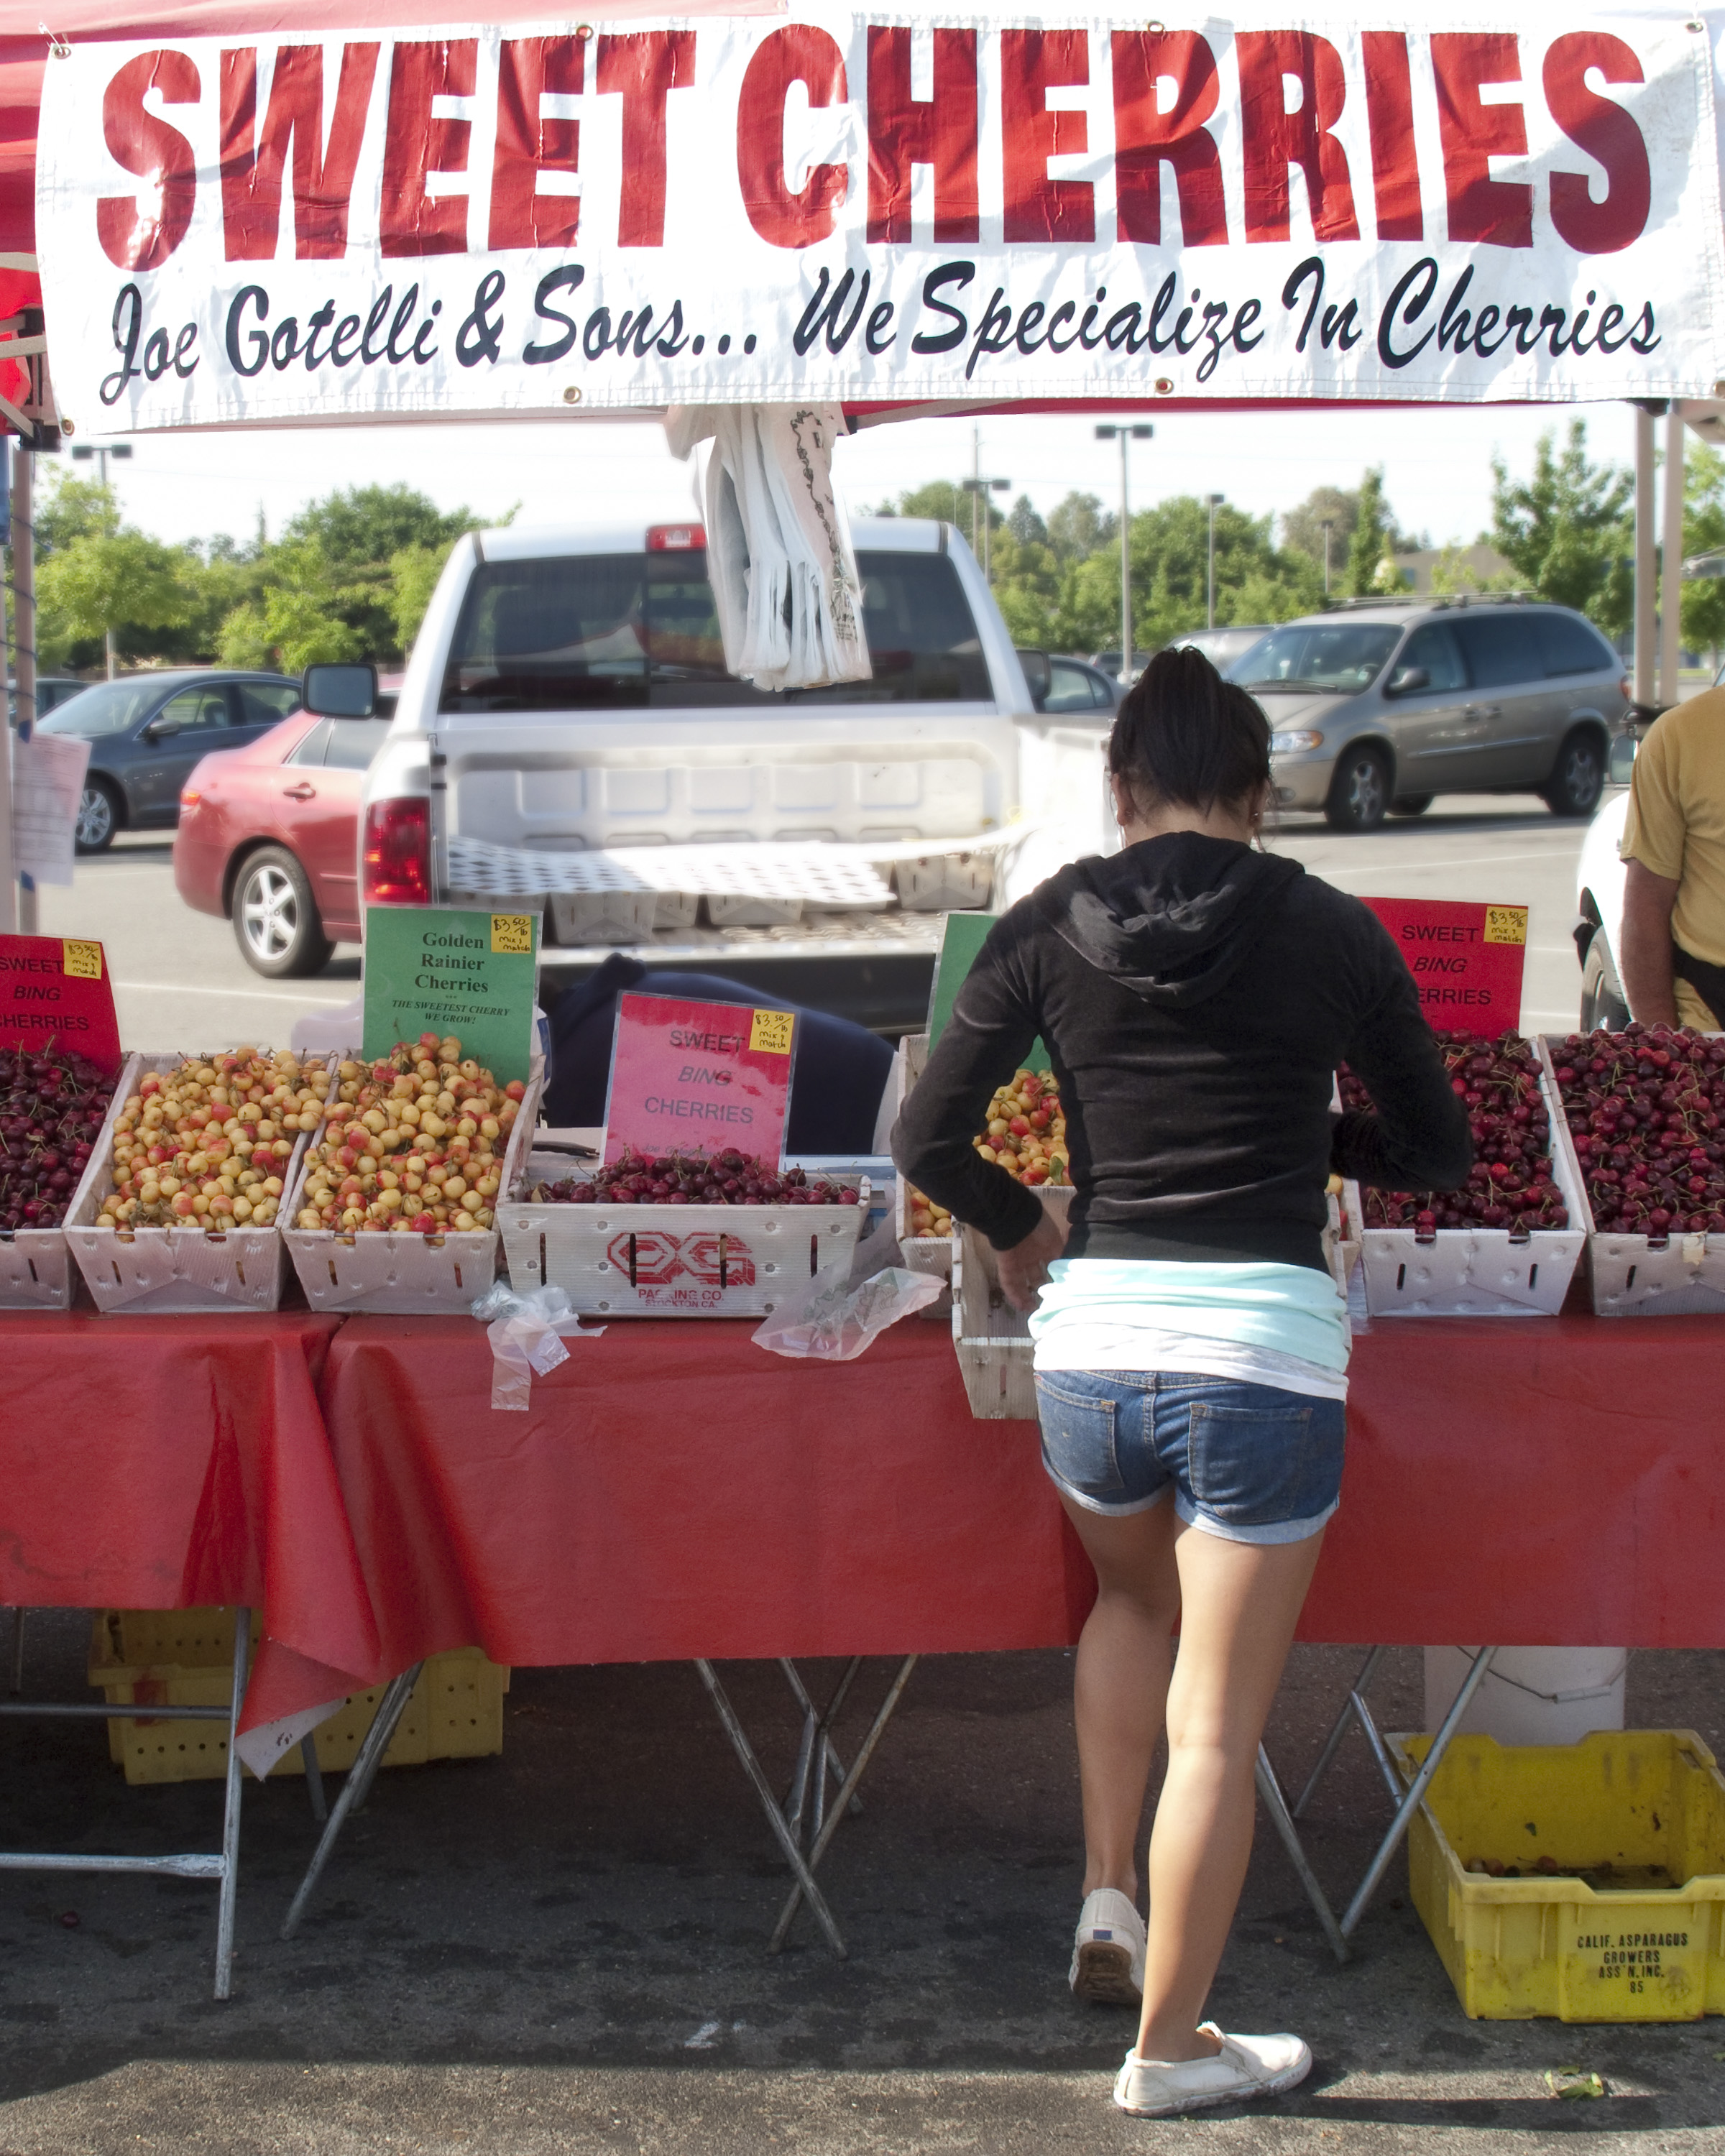
country, vendor, produce, plaza, market, club, california, mall, sacramento, daisydukes, lescerises, locally, grown, farmers